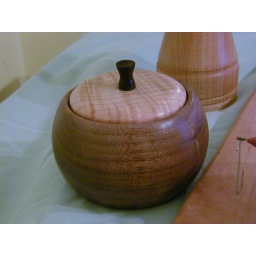
A box in black walnut with a maple top and Ebony handle